Pacific Cable Station

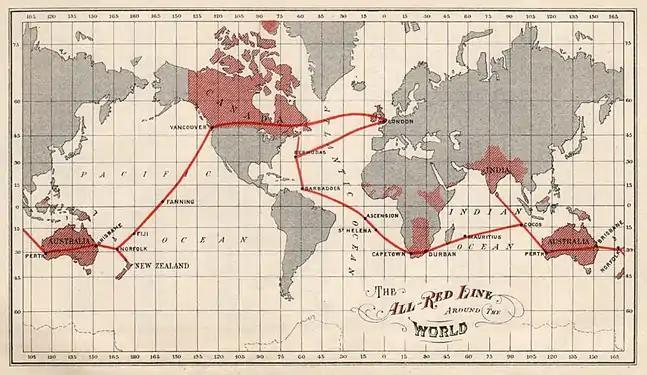
Pacific cable route (the All Red Line)

The Pacific Cable Station was built in 1902 in Southport, Gold Coast City, Queensland, Australia, continuing to operate for sixty years, finally closing in 1962. While most of the site has been dismantled, the Southport Cable Hut remains and has been listed on the Queensland Heritage Register and the Gold Coast Local Heritage Register.